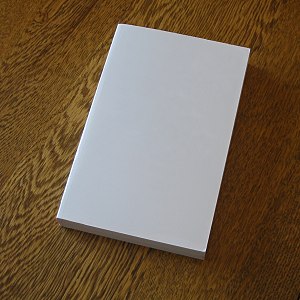
Paperback
Blank paperback bog, som ligger på et bord
En paperback, undertiden også betegnet billigbog, billigudgave, pocketbog, softback eller softcover, er en bog, der i modsætning til en hardback er limet i ryggen og har en 'blød' forside, typisk af karton. Ofte udkommer bøger, der ikke forventes at være en bestseller som paperback i første omgang, ligesom nye udgaver eller genoptryk af tidligere udgivelser ofte udkommer som paperback. Stort set alle forlag udgiver paperbacks, og der findes endda forlag, hvis bøger alle er paperbacks.